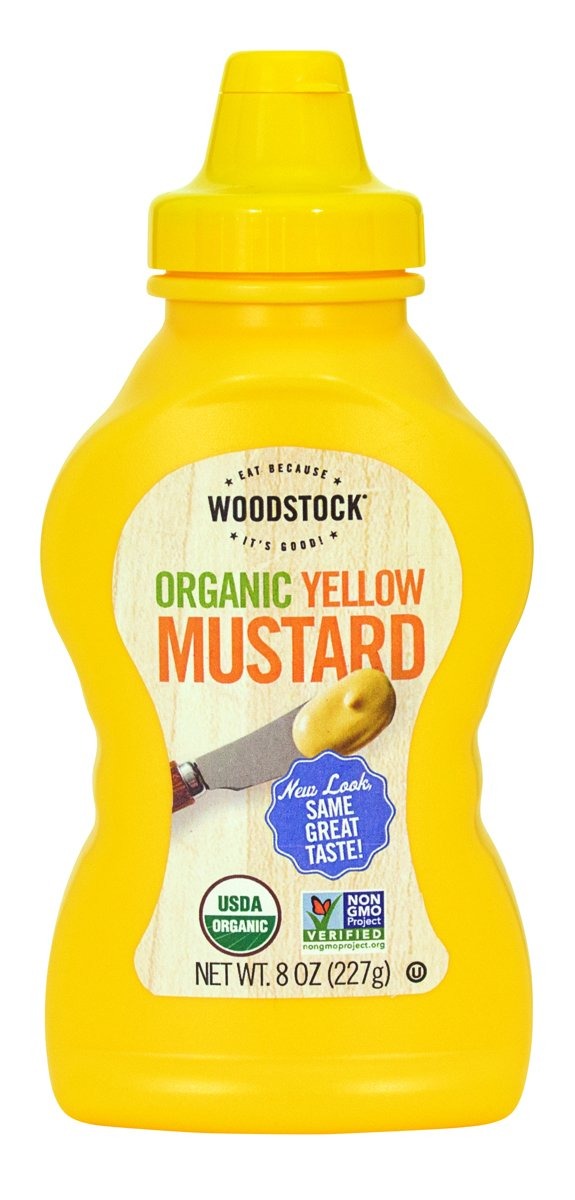
Item Name: Woodstock Organic Yellow Mustard, 8 oz
Bullet Point 1: Certified organic, certified kosher, gluten free
Bullet Point 2: Non-GMO project verified
Bullet Point 3: Fat free, cholesterol free
Bullet Point 4: No preservatives, no artificial colors and no artificial flavors
Bullet Point 5: No sugar added
Product Description: Mustard Condiment
Value: 8.0
Unit: oz

Price: 3.56